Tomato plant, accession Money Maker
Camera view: vertical (180 deg); turntable rotation: 120 degrees
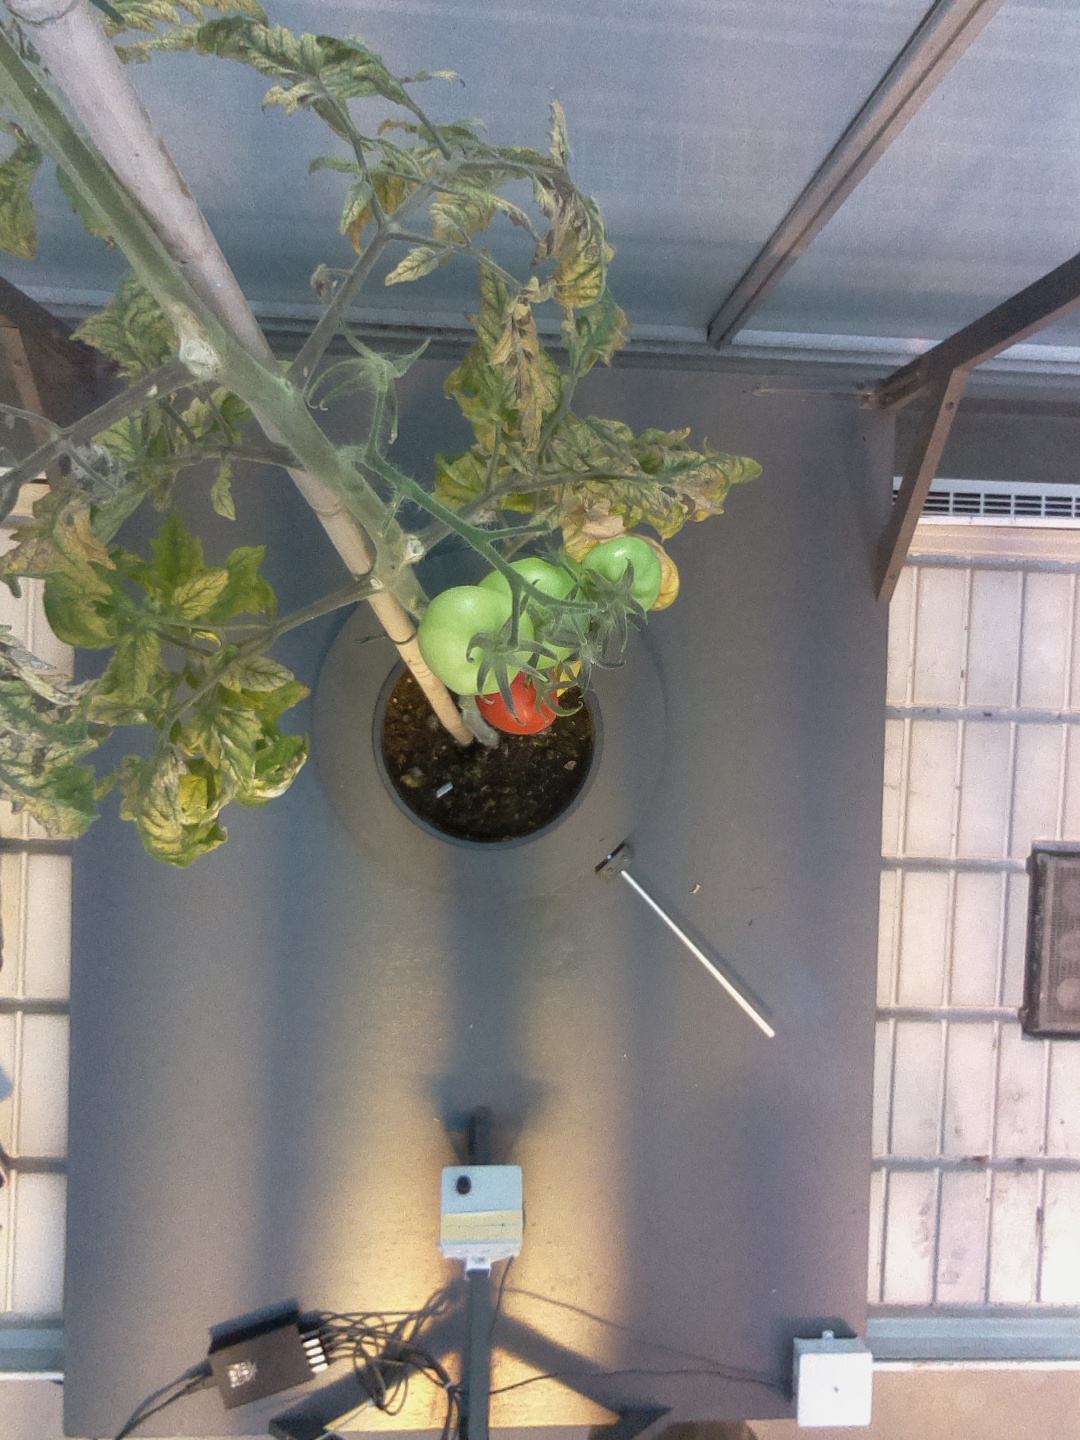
BBCH growth stage 83: 30%-40% of fruits show typical fully ripe color